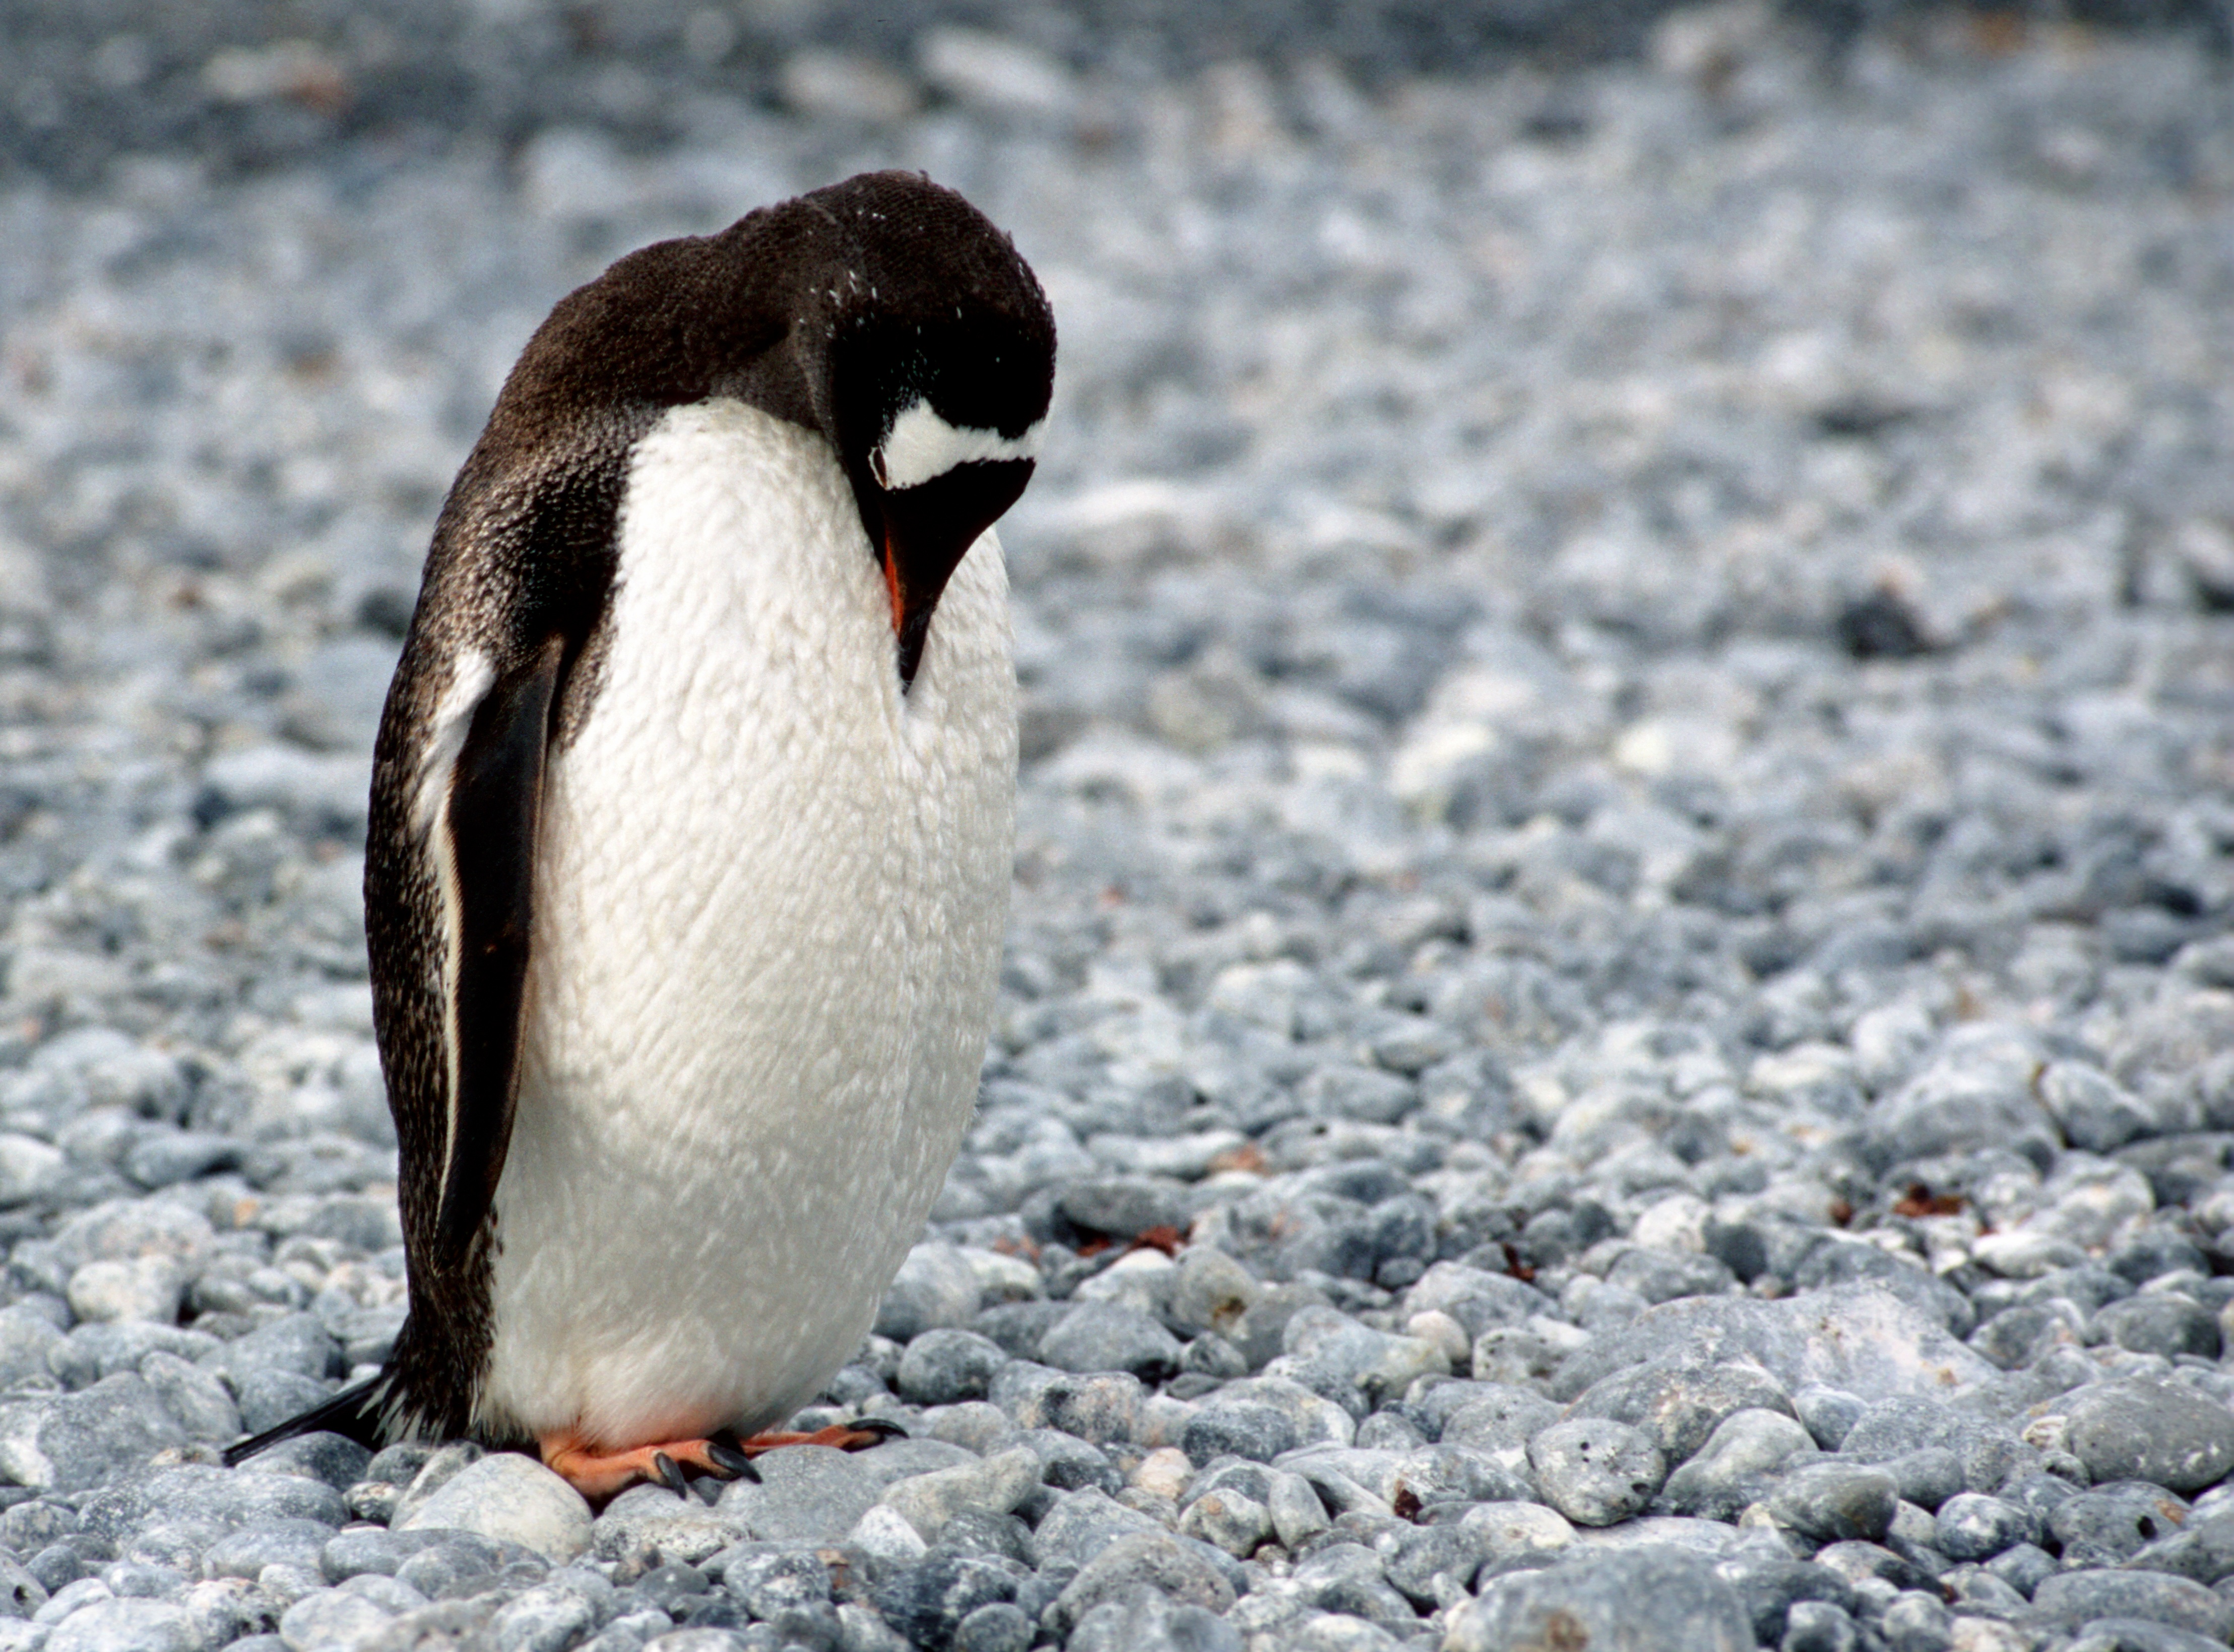
snow, winter, bird, wildlife, beak, fauna, penguin, close up, vertebrate, water bird, flightless bird